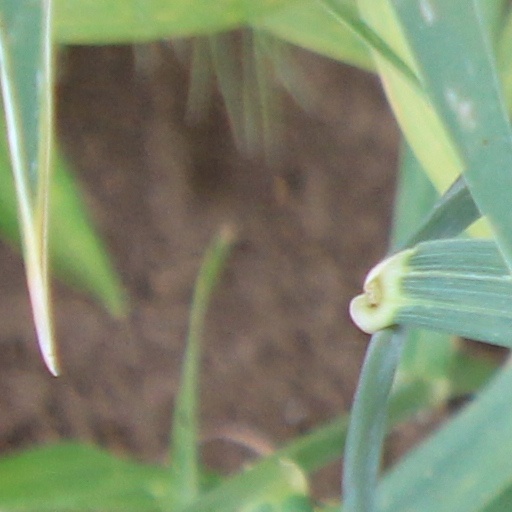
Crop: wheat